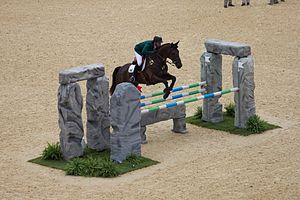
L'équitation est inscrite au programme des Jeux olympiques depuis l'édition de 1900 à Paris avec trois épreuves de sauts. Depuis 1912, ce sport a toujours été présent lors des Jeux olympiques. Cette année-là, les épreuves de dressage et de concours complet font leur apparition ; celles de voltige ne sont disputées que lors des seuls Jeux de 1920. Jusqu'aux Jeux de 1952, seuls les cavaliers militaires et masculins sont autorisés à participer aux compétitions. La mixité s'est établie progressivement entre 1952 et 1964. Depuis cette date, hommes et femmes concourent ensemble sur toutes les épreuves équestres, ce qui en fait la seule discipline totalement mixte au sein des épreuves olympiques. De la fin des années 1950 à la fin des années 1990, les Jeux sont marqués par la domination de certaines nations dans le domaine équestre comme l'Allemagne et les pays anglo-saxons. Avec le début des années 2000, l'équitation s'ouvre à la mondialisation avec la présence aux Jeux de pays jusqu'ici absents de la scène équestre mondiale.